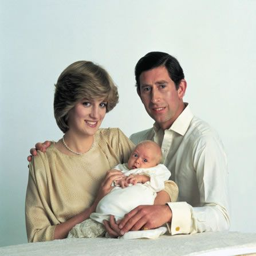
* noble person gives birth to her first son who becomes second in line to the throne after his father